Colonial history of the United States

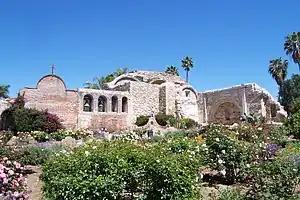
The ruins of the Spanish Mission San Juan Capistrano in present-day San Juan Capistrano, California

Spanish explorers sailed along the coast of present-day California starting with Cabrillo in 1542–43. From 1565 to 1815, Spanish galleons regularly arrived from Manila at Cape Mendocino, about 300 miles (480 km) north of San Francisco or farther south. Then they sailed south along the California coast to Acapulco, Mexico. Often they did not land, because of the rugged, foggy coast. Spain wanted a safe harbor for galleons. They did not find San Francisco Bay, perhaps because of fog hiding the entrance. In 1585 Gali charted the coast just south of San Francisco Bay,